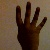
The image shows a hand gesture representing the number 4 in Indian Sign Language.